History of the Polish–Lithuanian Commonwealth (1569–1648)

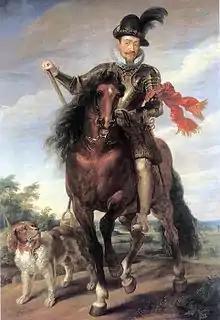
Sigismund III Vasa

Sejmiks had become an important part of the Commonwealth's parliamentary life, complementing the role of general sejm. They sometimes provided detailed implementations for general proclamations of sejms, or made legislative decisions during periods when the Sejm was not in session, at times communicating directly with the monarch.